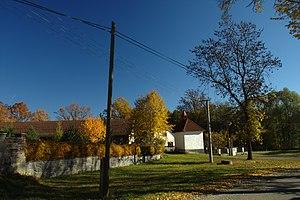
Těchařovice est une commune du district de Příbram, dans la région de Bohême-Centrale, en République tchèque. Sa population s'élevait à 50 habitants en 2020.